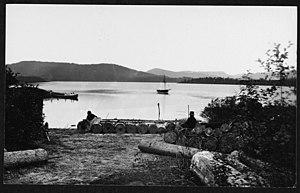
Lac-Saint-Charles est un des 35 quartiers de la ville de Québec, et un des quatre qui sont situés dans l'arrondissement de la Haute-Saint-Charles. Son nom est celui de l'ancienne municipalité du même nom qui occupait avant 2002 le même territoire.